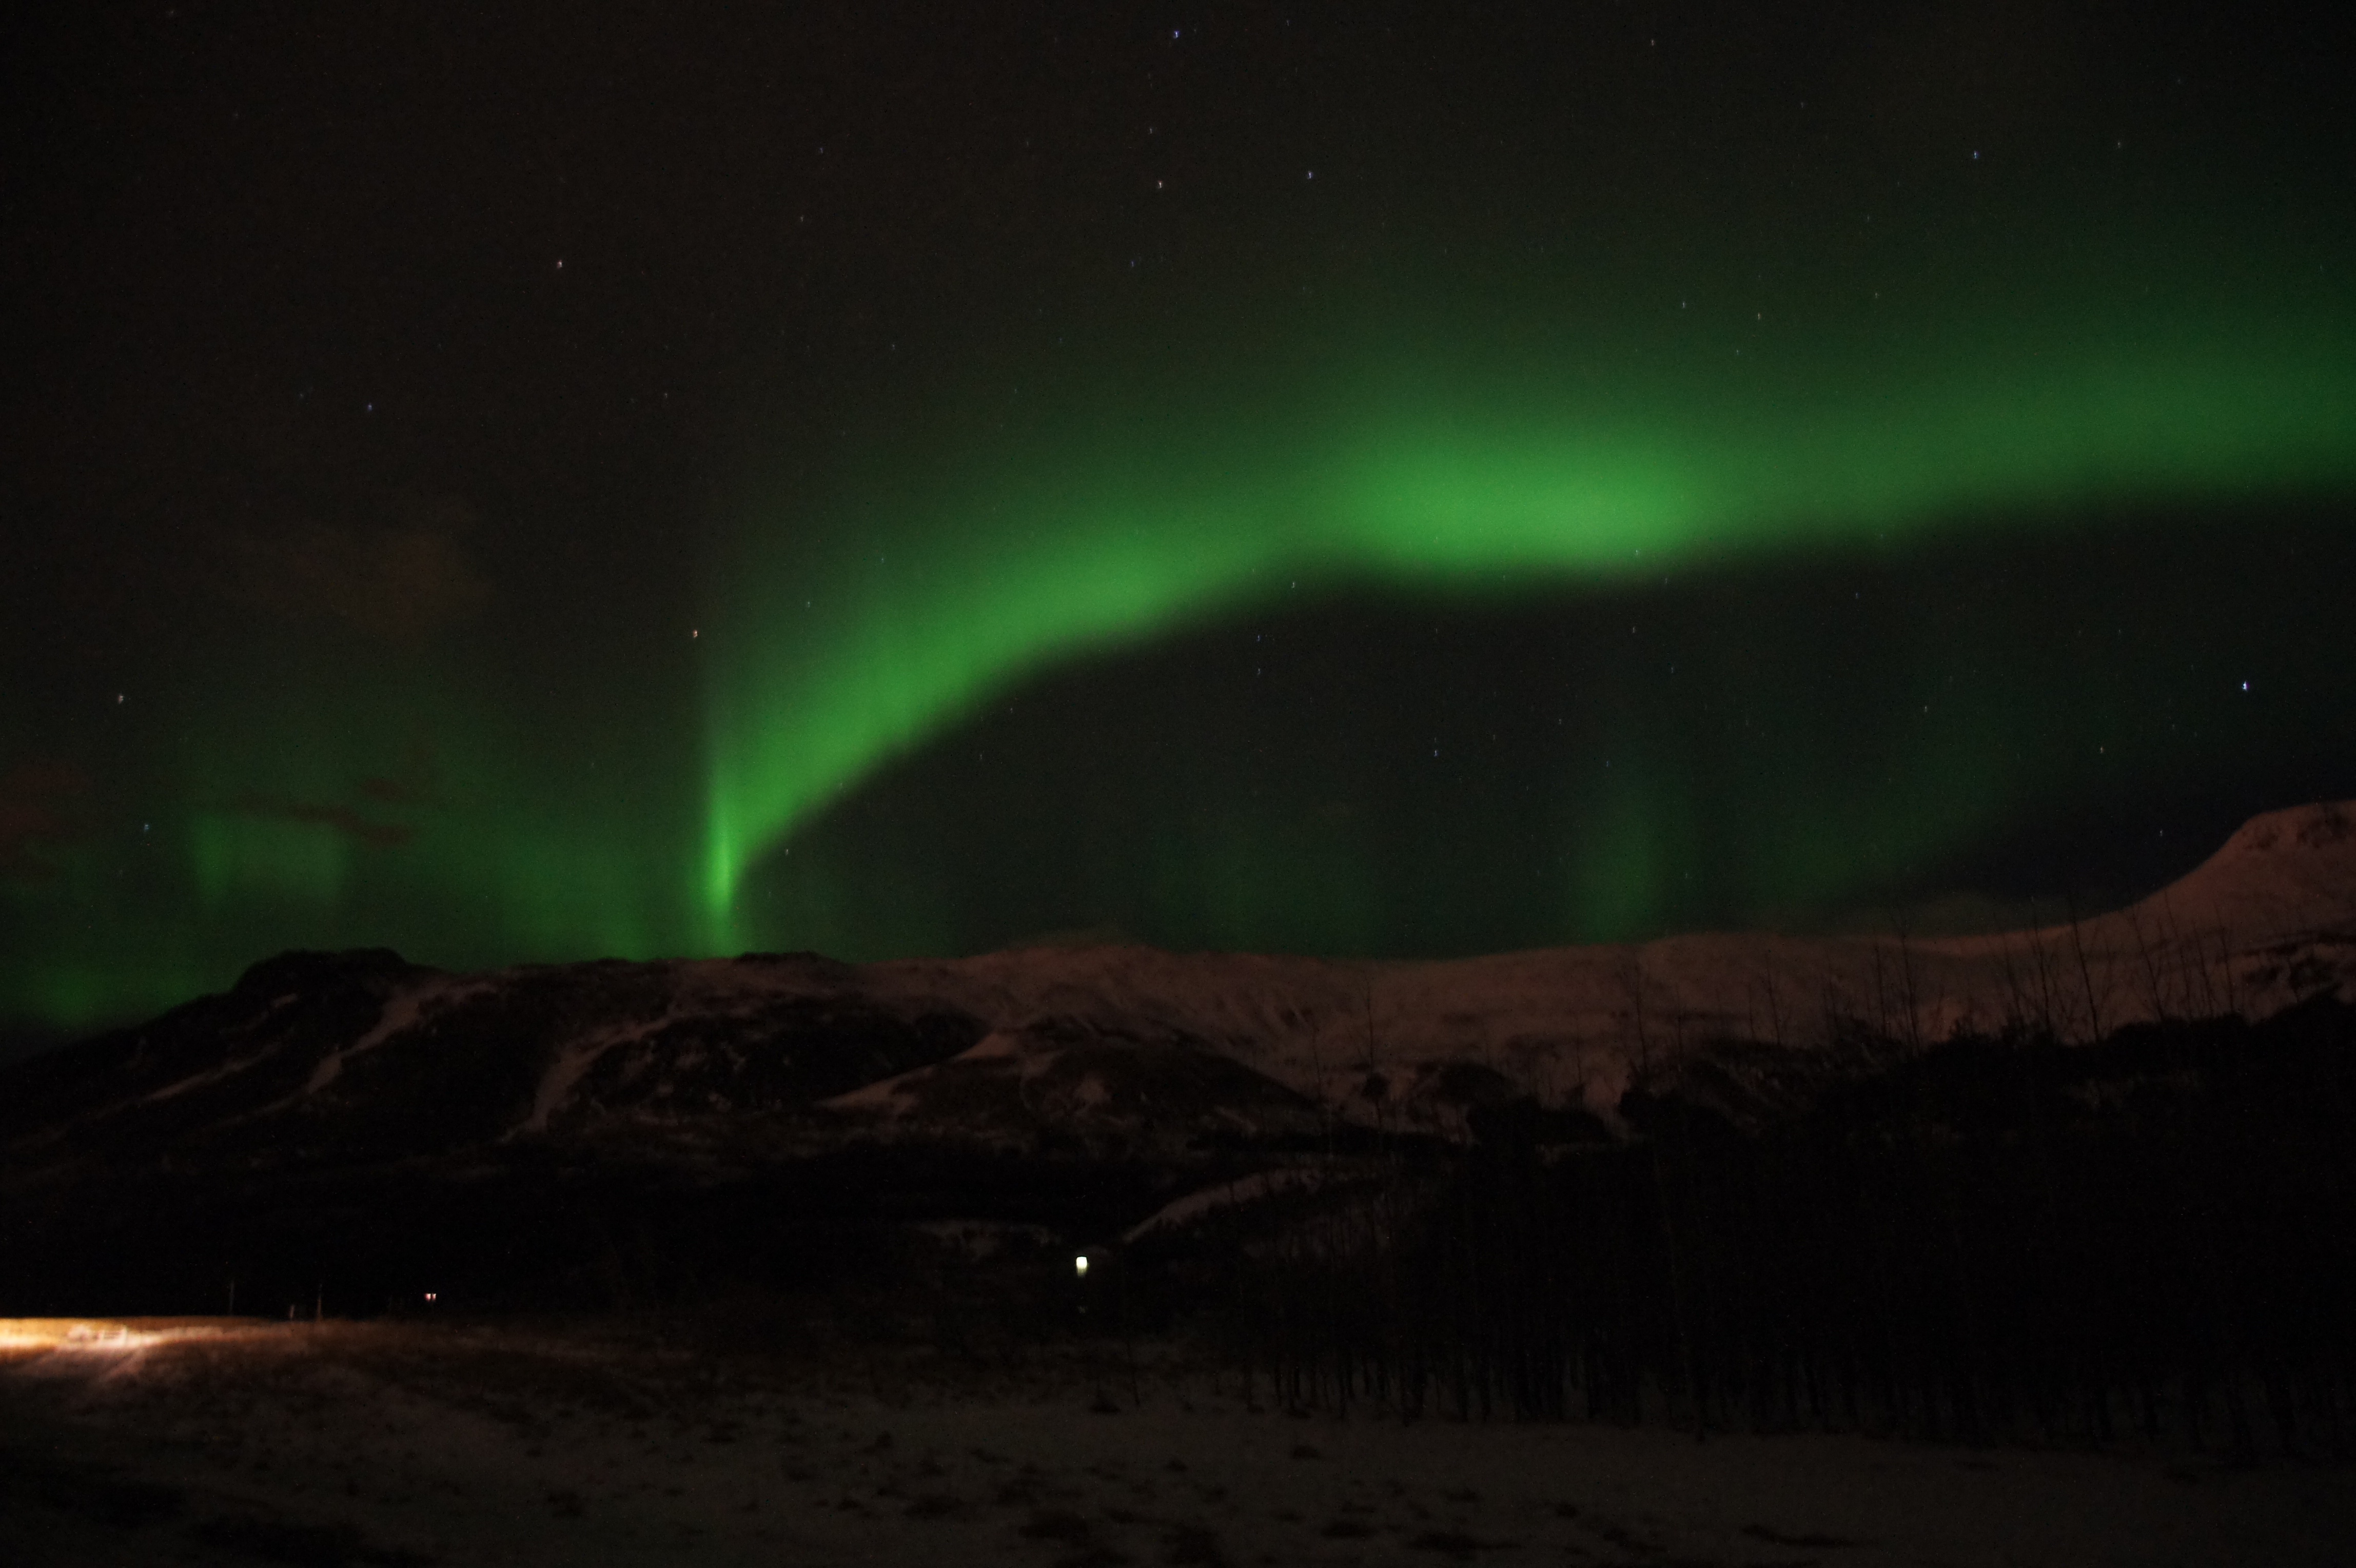
night, atmosphere, aurora, midnight, phenomenon